Imperial Free City of Trieste

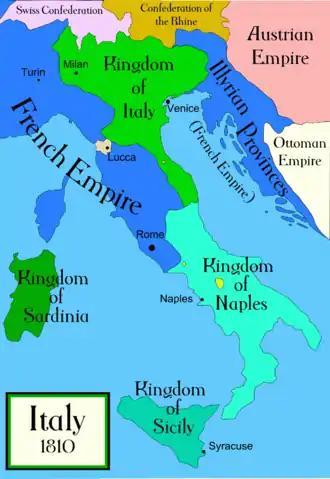
Map of Italy in 1810, showing the French Empire covering most of the western upper quarter of the peninsula, with the Illyrian Provinces, including Trieste and Dalmatia, also a French dependency, separated from the Empire-proper by the Kingdom of Italy.

Trieste was occupied by French troops three times during the Napoleonic Wars, in 1797, 1805 and in 1809. Between 1809 and 1813, it was annexed to the Illyrian Provinces, interrupting its status as a free port and causing a loss of the city's autonomy; the municipal autonomy was not restored after the return of the city to the Austrian Empire in 1813. For the French, the Illyrian Provinces provided a military frontier against the remaining Austrian lands and a military base against the Turks, as well as providing distant endowments for Marshals of the Empire.